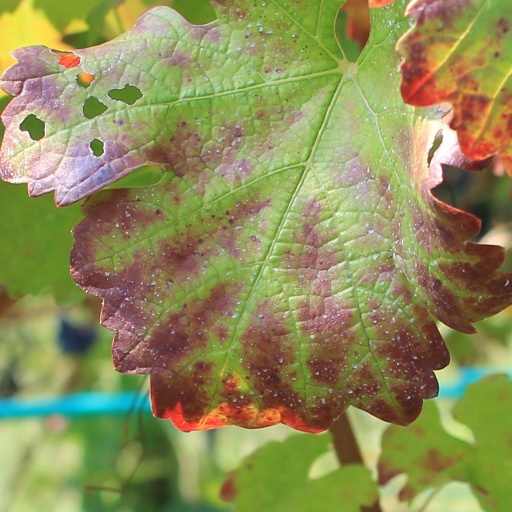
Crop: grape